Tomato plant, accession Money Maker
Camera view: vertical (180 deg); turntable rotation: 300 degrees
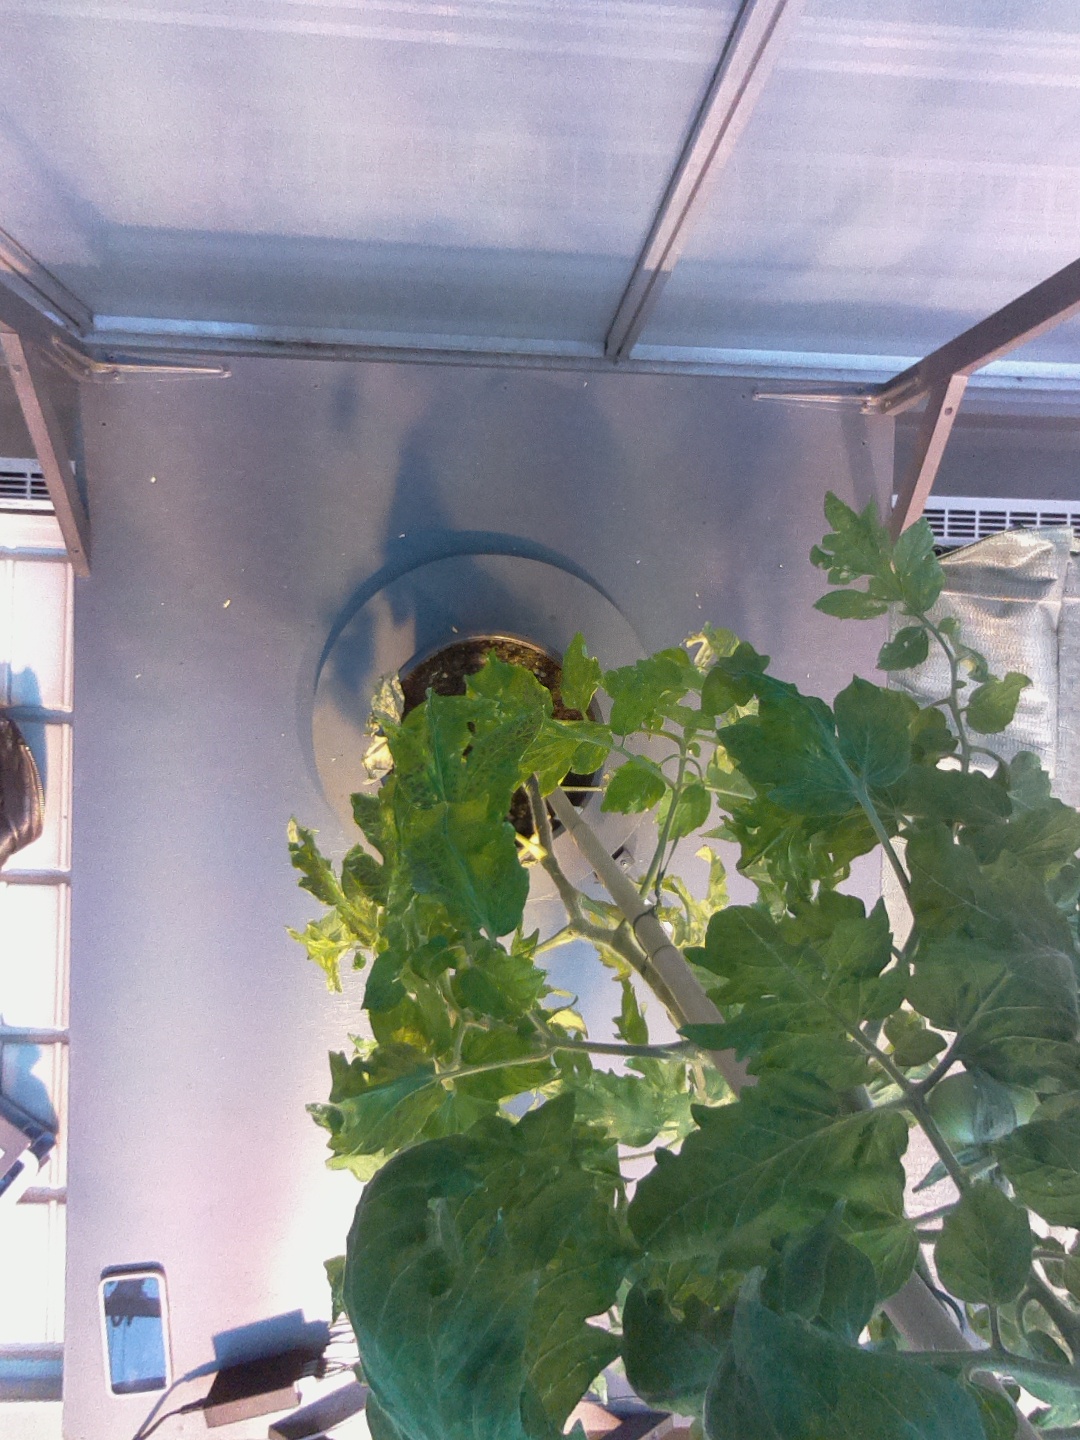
BBCH growth stage 71: 10%-20% of final fruit size